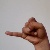
The image shows a hand gesture representing the letter 'J' in Indian Sign Language.